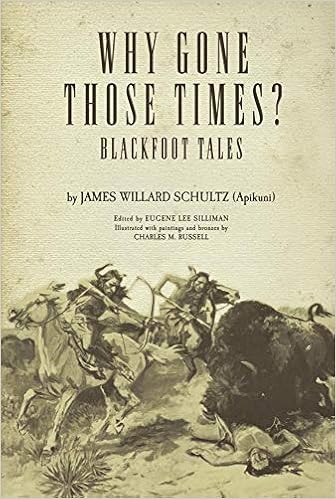
Why Gone Those Times?: Blackfoot Tales (Volume 127) (The Civilization of the American Indian Series)
Category: Books
About the Author James Willard Schultz (Apikuni) wrote forty-four books, including Blackfeet and Buffalo, Why Gone Those Times? Floating on the Missouri, and Blackfeet Tales from Apikuni's World . Eugene Lee Silliman is a retired high schoolteacher living in Deer Lodge, Montana.
Features: James Willard Schultz first encountered the Blackfeet Indians in Montana Territory in 1877, when he was seventeen. In time, he married a Blackfoot woman, formed close friendships with many in the tribe, and lived with them off and on for the next seventy years until his death. | Why Gone Those Times? | is based on his experiences among the Blackfeet, who gave him the name Apikuni. Apikuni’s adventures include taming a wolf, raiding in Old Mexico, and stalking a black buffalo. Although Schultz was neither historian nor ethnologist, he filled his stories with Indian history and detailed descriptions of Blackfeet daily life and culture.